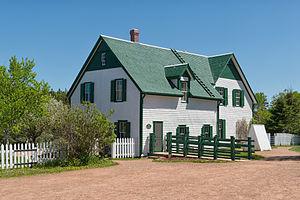
Green Gables est une ferme construite au XIXᵉ siècle à Cavendish, à l'extrême est du Canada. La ferme et ses environs ont servi d'inspiration pour le roman Anne... la maison aux pignons verts de Lucy Maud Montgomery. Le lieu est maintenant connu comme étant le site patrimonial Green Gables. La ferme a été reconnue comme édifice fédéral du patrimoine en 1985 par le bureau d'examen des édifices fédéraux du patrimoine et répertoriée lieu patrimonial par le ministère du Tourisme et de la Culture de l'Île-du-Prince-Édouard. Elle a été incluse dans le lieu historique national du Cavendish-de-L.-M.-Montgomery, désigné en 2004 par la commission des lieux et des monuments historiques du Canada. Le site est situé dans le parc national de l'Île-du-Prince-Édouard et est administré par Parcs Canada.